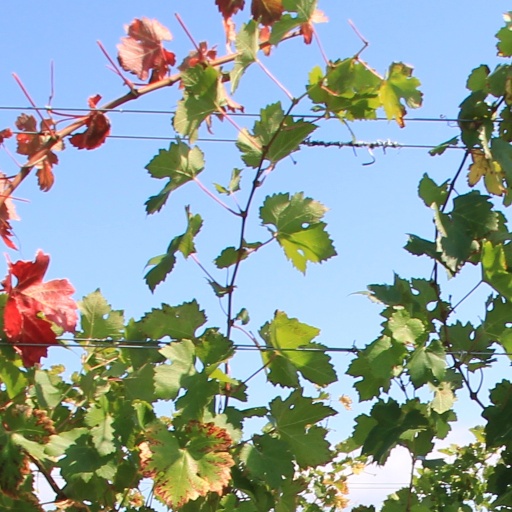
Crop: grape